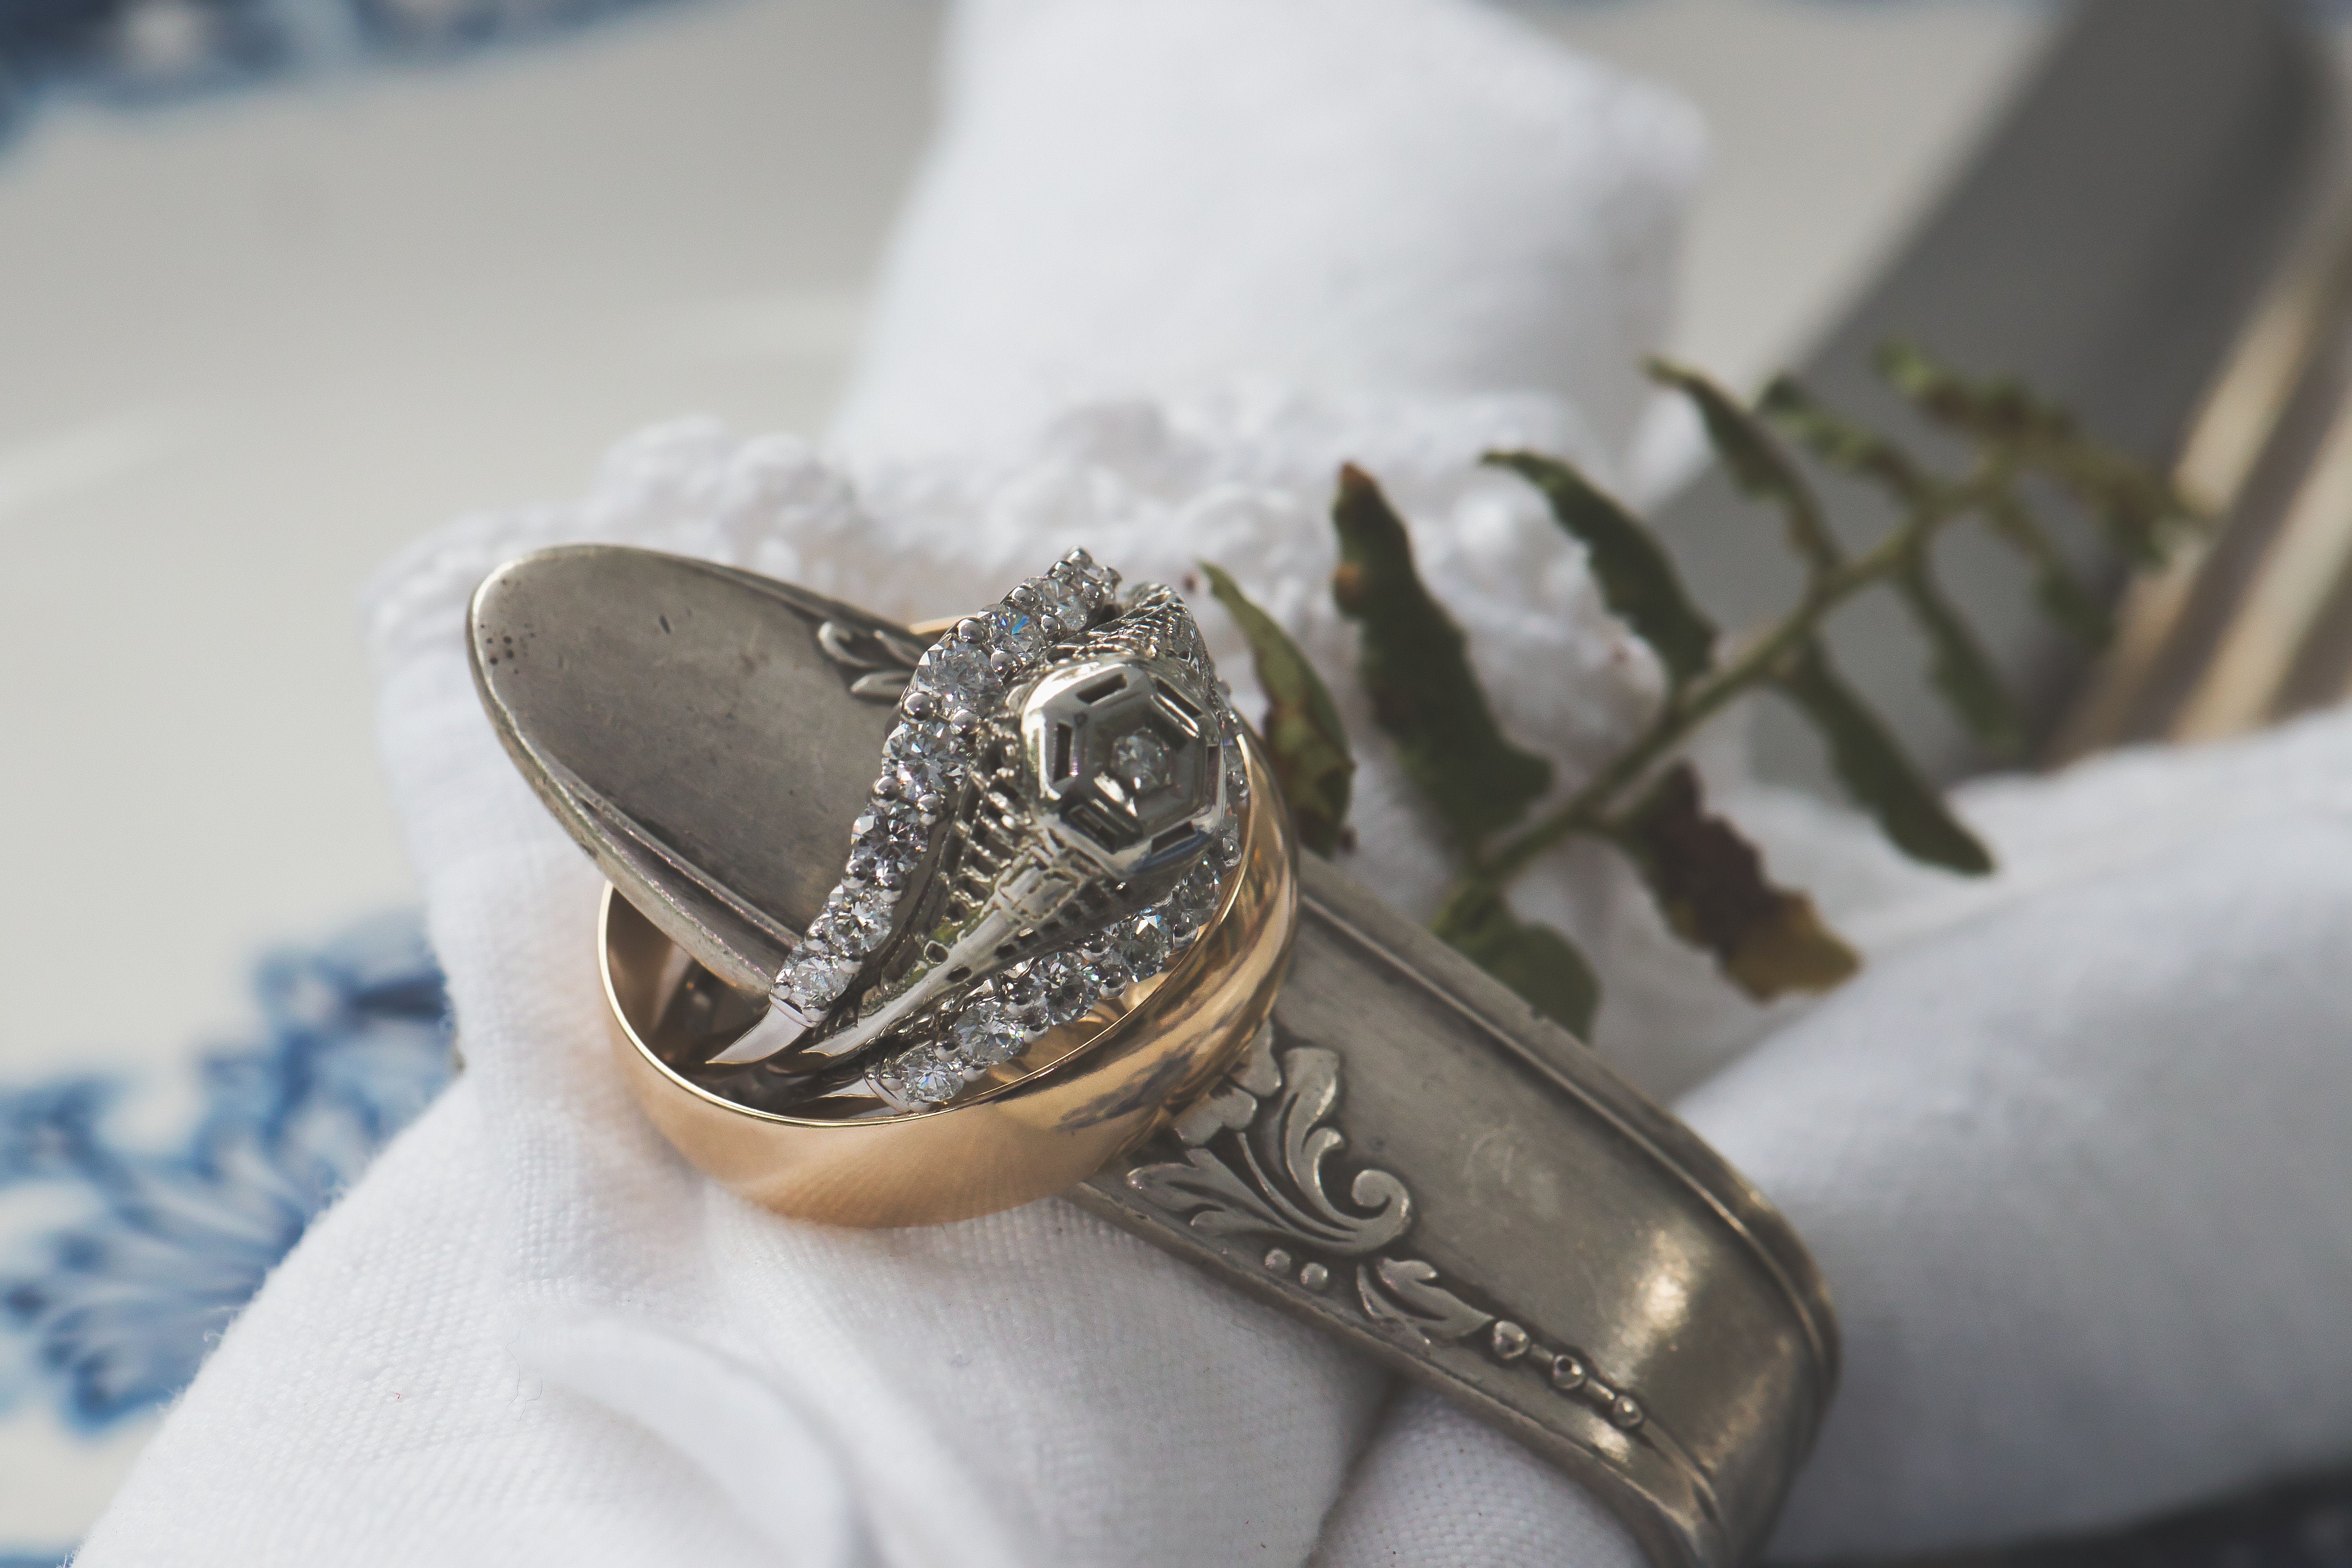
ring, fashion accessory, jewellery, footwear, engagement ring, silver, finger, shoe, wedding ring, diamond, metal, wedding ceremony supply, platinum, engagement